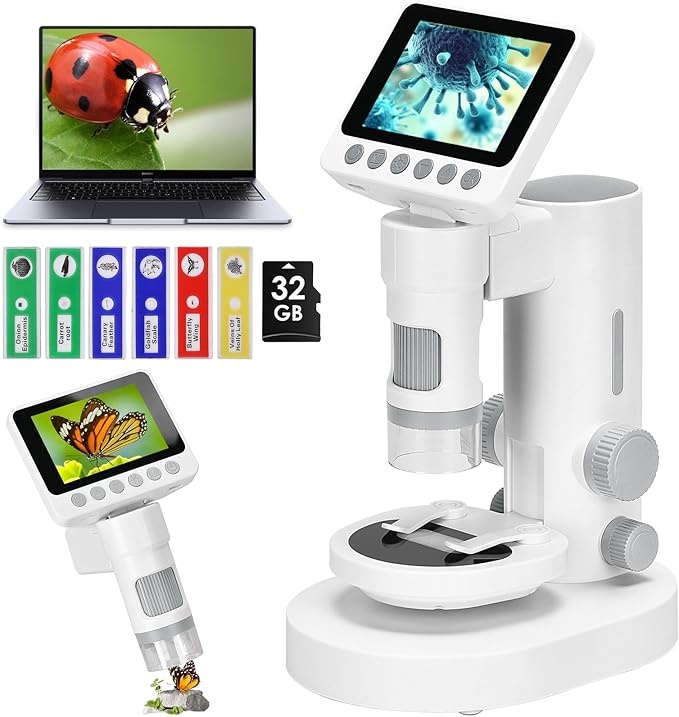
Microscope for Kids with up to 1000X Magnification, 3.5-inch Foldable Color Screen, 2-in-1 USB Microscope with Photo and Video for Classroom Education, Learning and Exploration
About This Detachable microscope for kids: Handheld pocket microscope for kids, free to disassemble the combination, indoor and outdoor can be used, desktop mode observation, or handheld exploration Multi-functional expansion: A multi-functional device, not just a kids microscope, but also cameras, video recorders, binoculars, magnifying glasses, support for USB portable charging, battery life of 2-3 hours Foldable Screen: The microscope for kids is equipped with a 3.5-inch high-definition screen that folds 90 degrees so you can adjust it as needed, and long-pressing the M button rotates the content on the screen Support data sharing: Pocket microscope can be connected to cell phone and computer through the data line to share the observation content, learning and growing in the exploration, free to choose 100X-1000X magnification Lighting details: Button to adjust the LED light six brightness, knob to adjust the brightness of the observation window light and seven colors, can stain specimens, easy to observe transparent objects Overview Light Source Type : LED Color : grayish white Real Angle of View : 60 Magnification Maximum : 1000 Brand : OOZSTAR Manufacturer : OOZSTAR
Brand: Oozstar
Category: Business & Industrial > Science & Laboratory > Laboratory Equipment > Microscopes > USB Microscopes